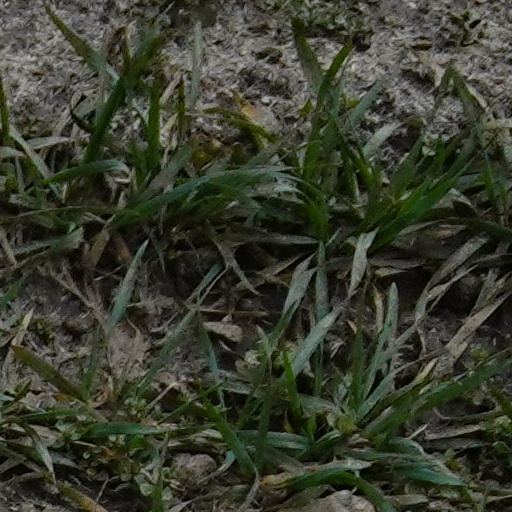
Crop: wheat